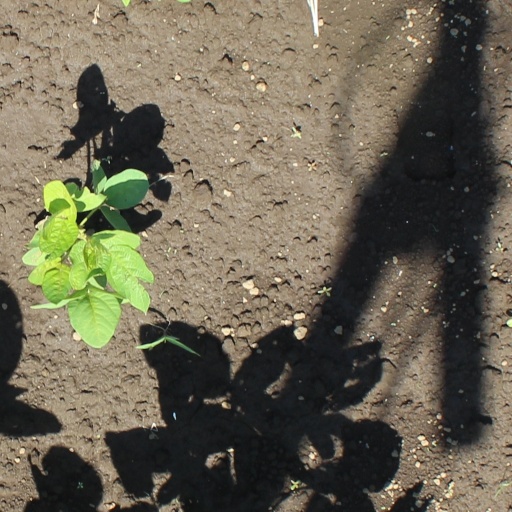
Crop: soybean